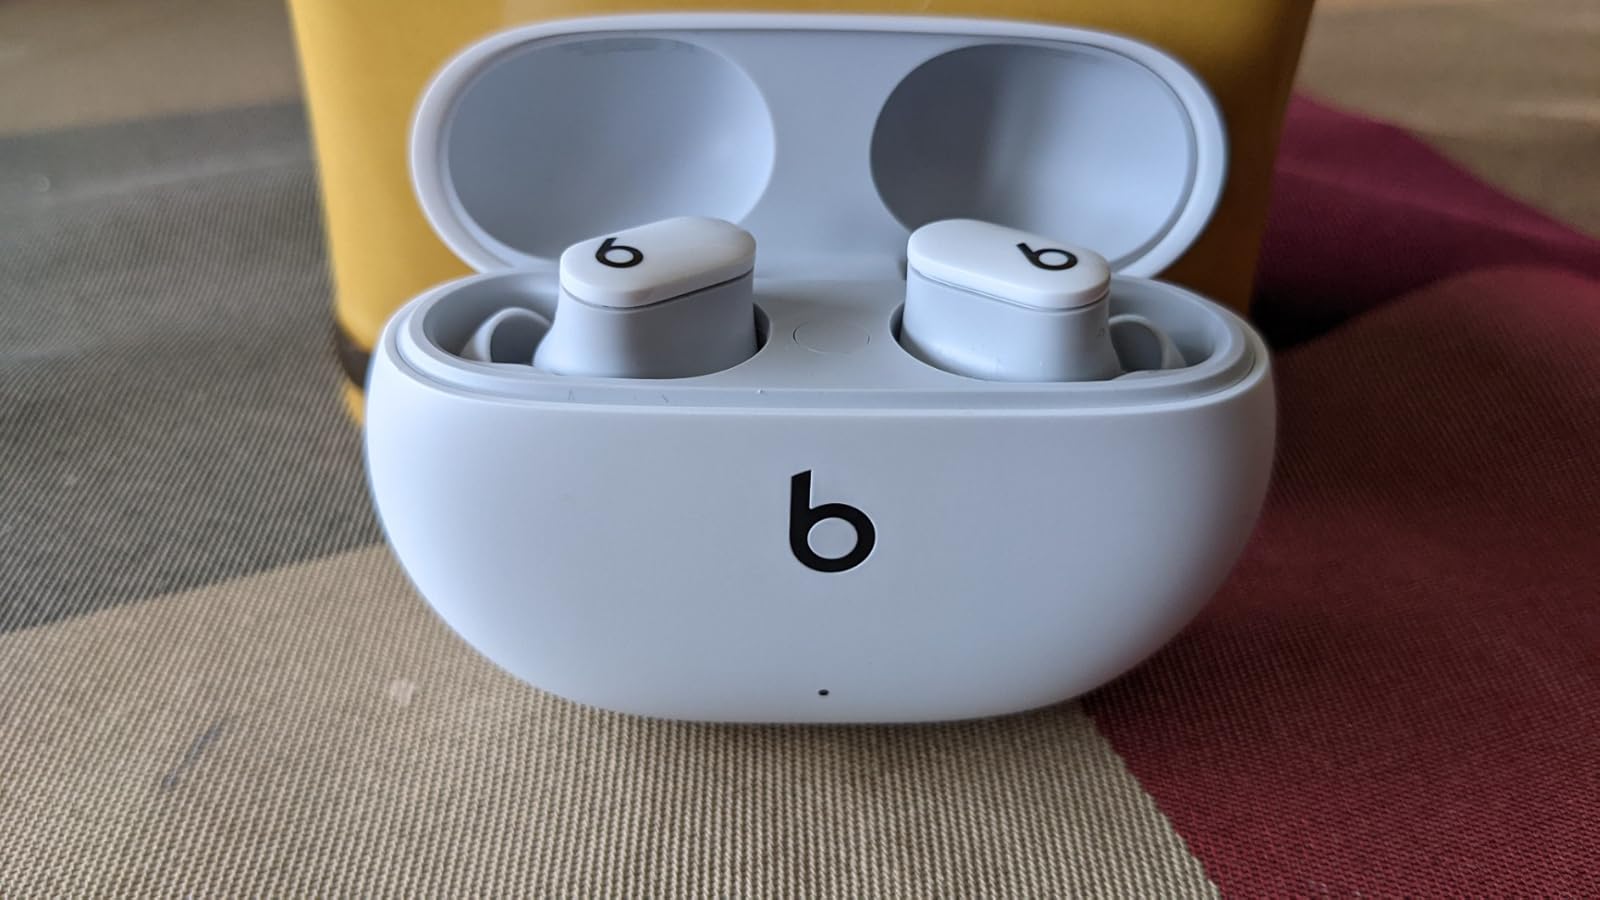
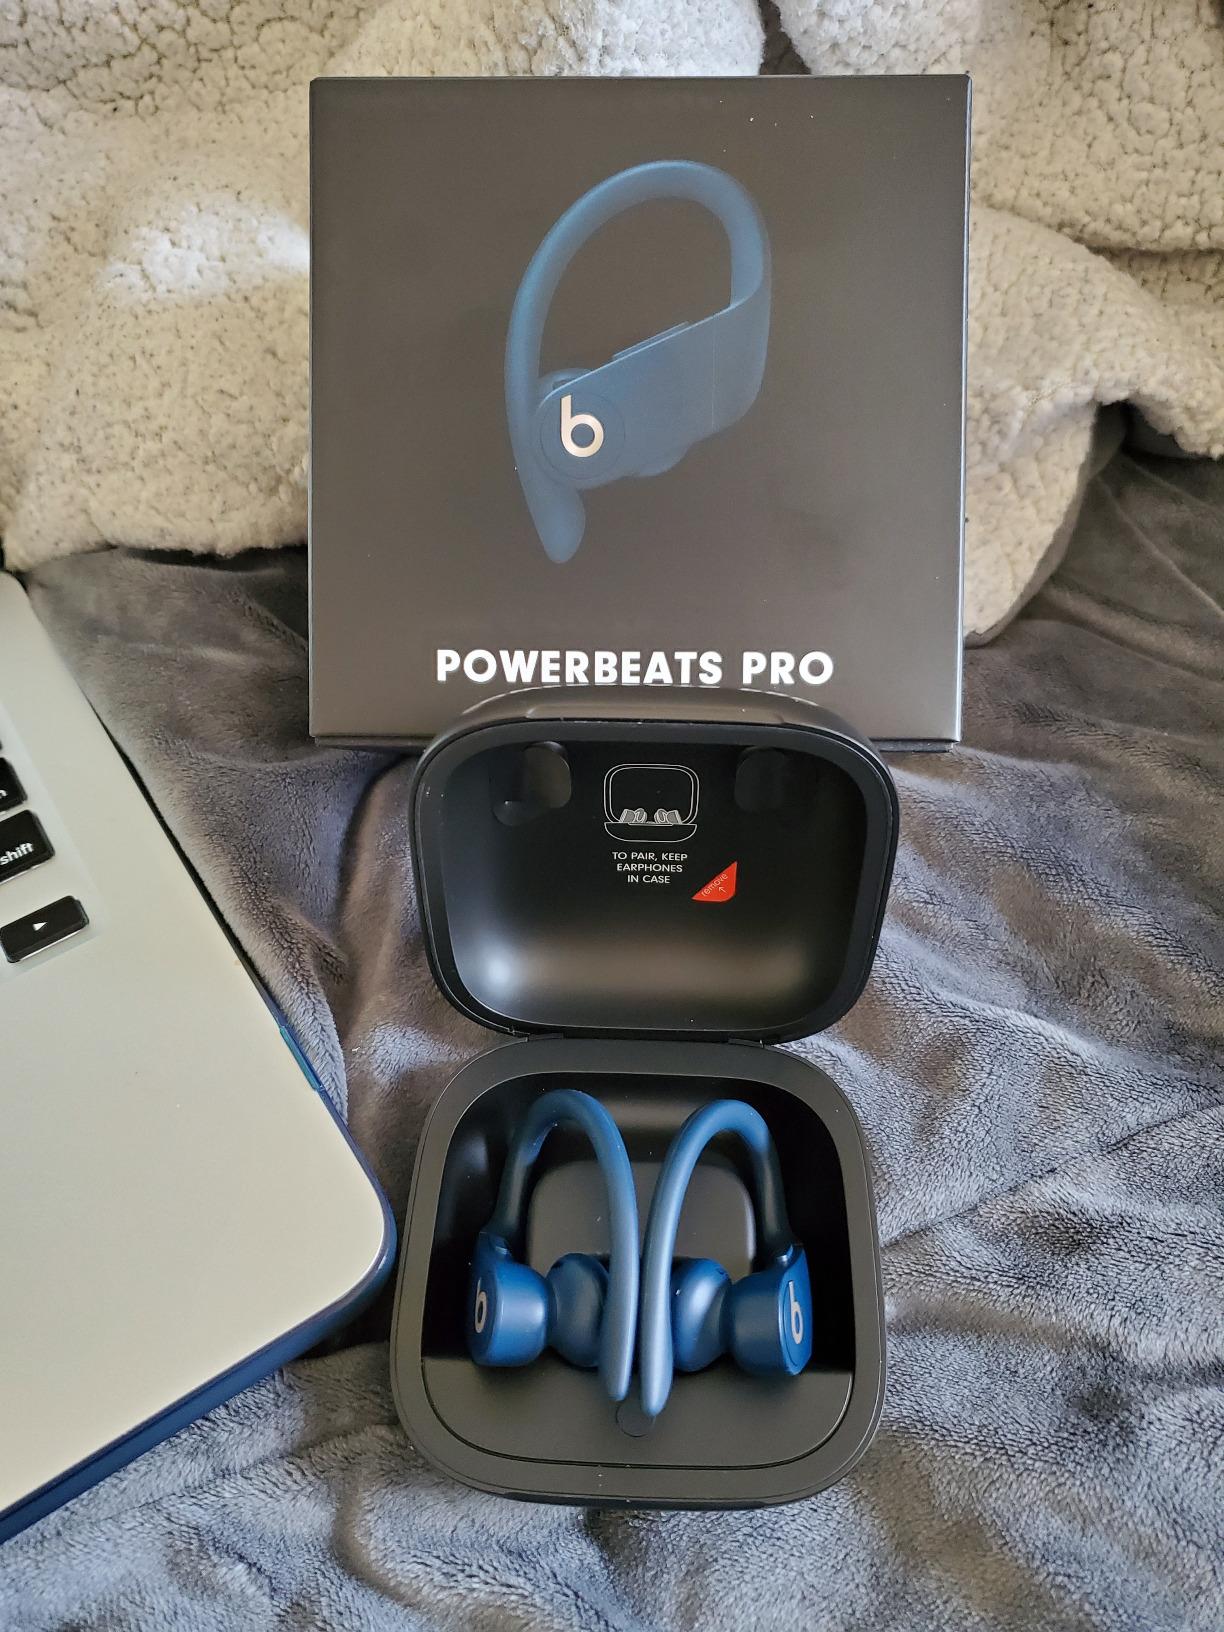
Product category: earbuds
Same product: no